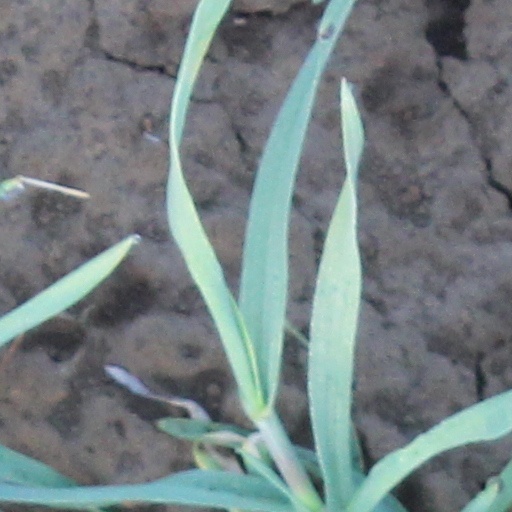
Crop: wheat